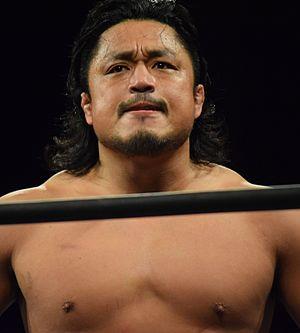
Hirooki Gotō est un catcheur japonais. Il travaille surtout pour la New Japan Pro Wrestling.